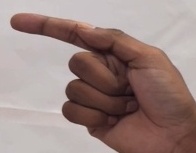
ASL sign: G